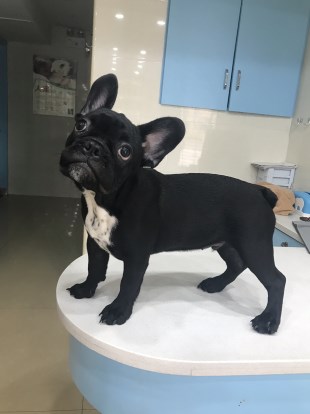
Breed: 1121-n000002-French_bulldog